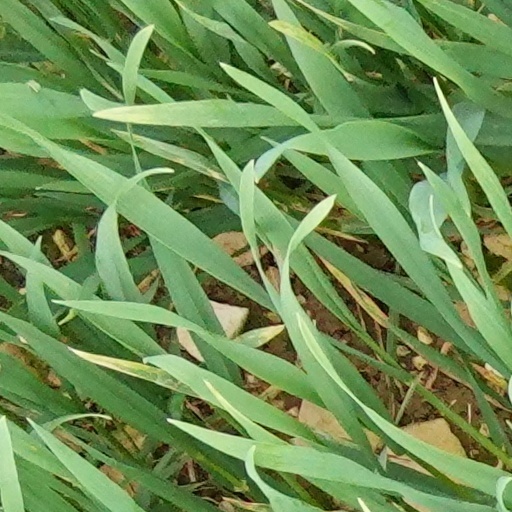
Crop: wheat